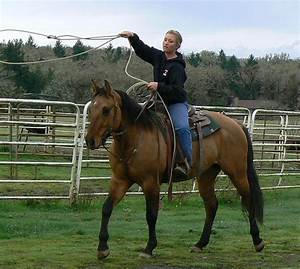
Label: horse